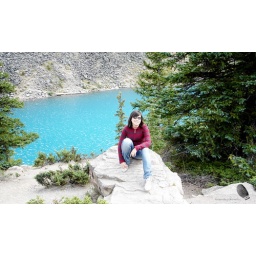
the most blue water in the world